Tekle Haymanot of Gojjam

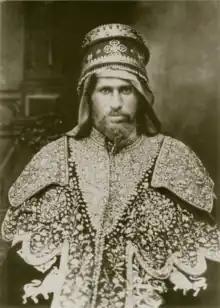
Picture of Tekle Haymanot, between 1882 and 1901

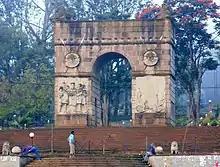
The Tekle Haymanot Arch in Debre Markos

Tekle Haymanot Tesema, also known as Adal Tesema, Tekle Haymanot of Gojjam, and Tekle Haimanot of Gojjam ( 1847 – 10 January 1901), was King (Negus) of Gojjam. He was later an army commander and a member of the nobility of the Ethiopian Empire.